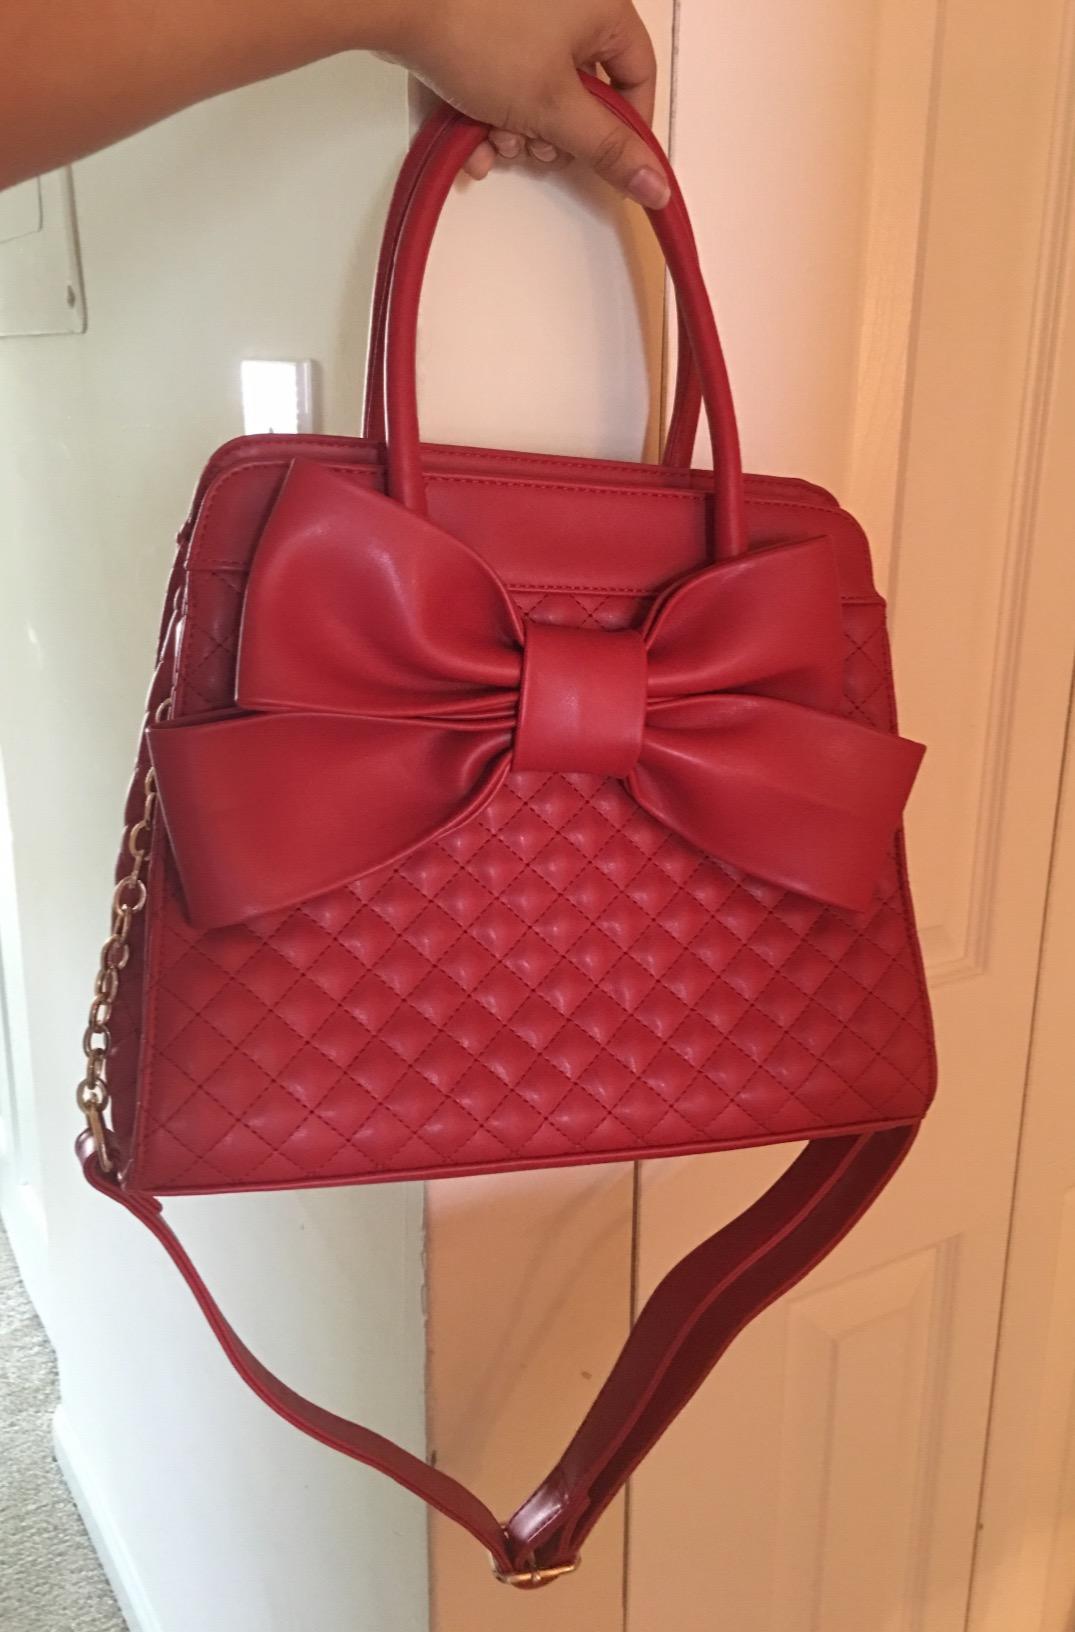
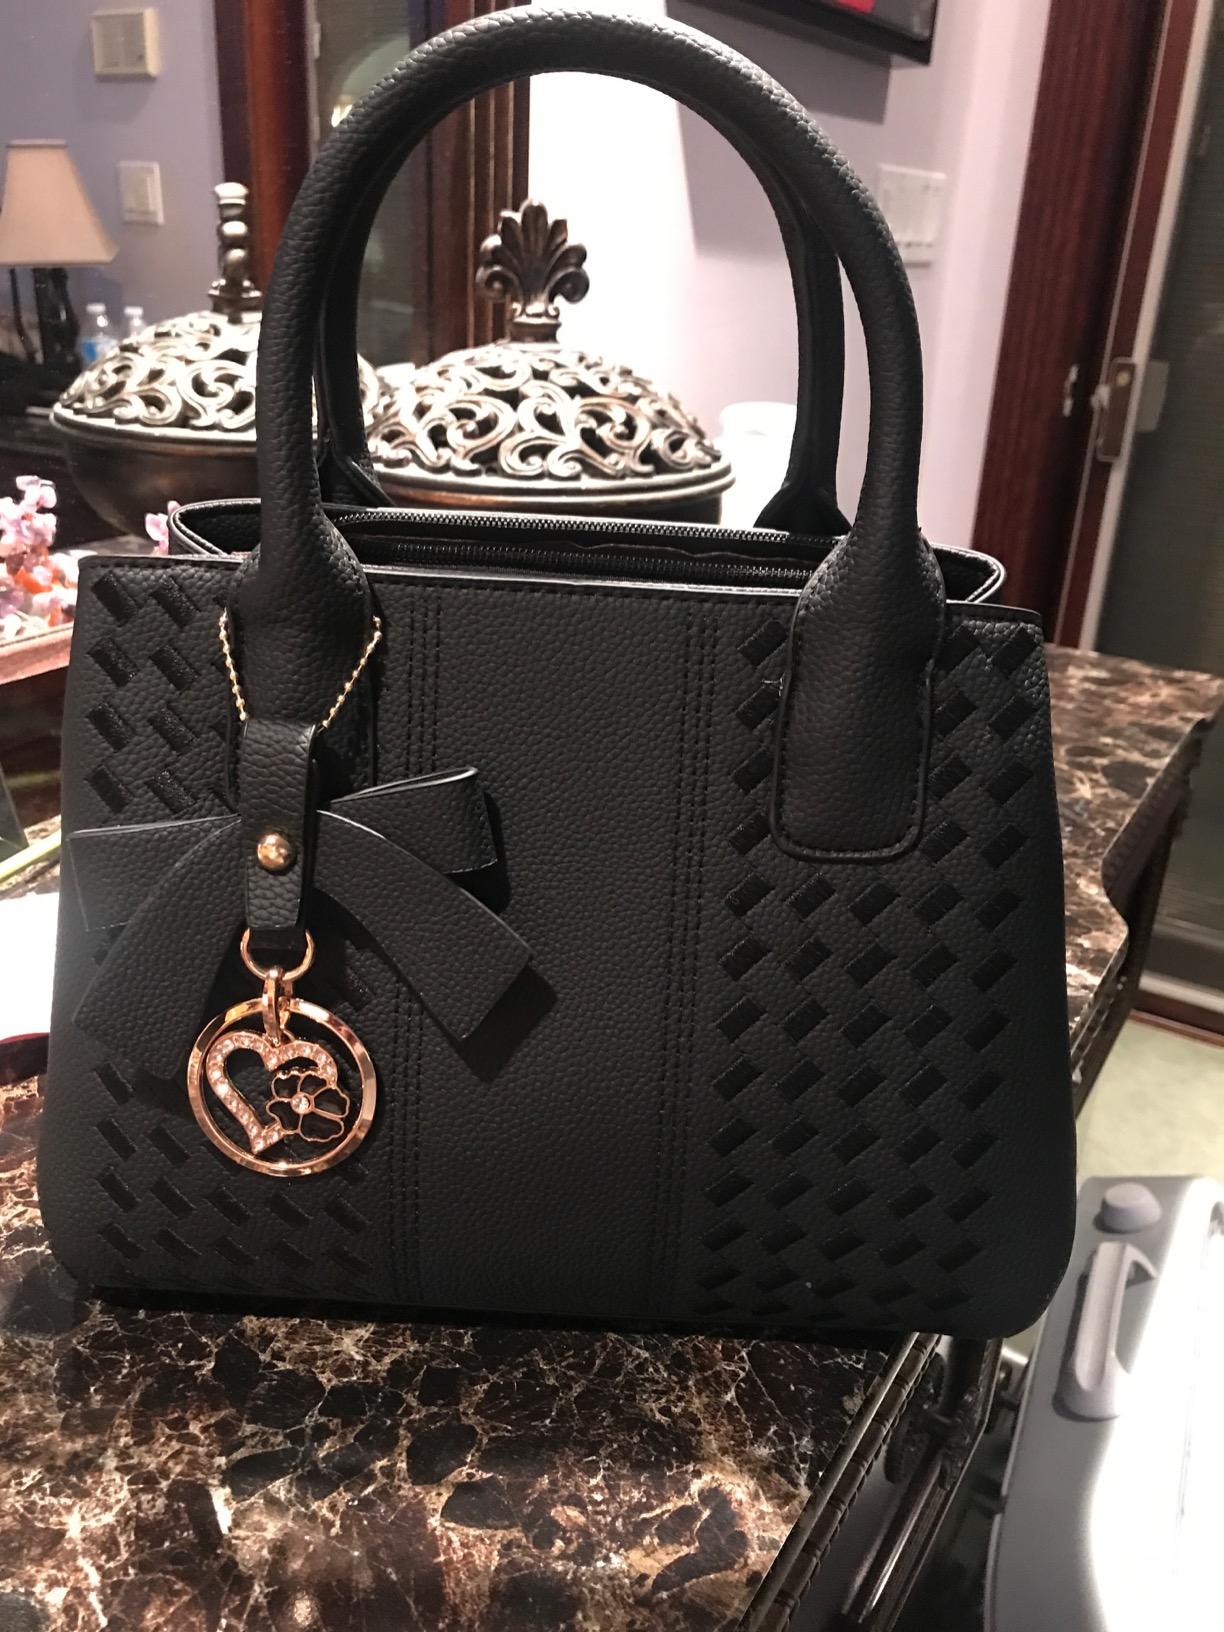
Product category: accessories_handbag
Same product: no